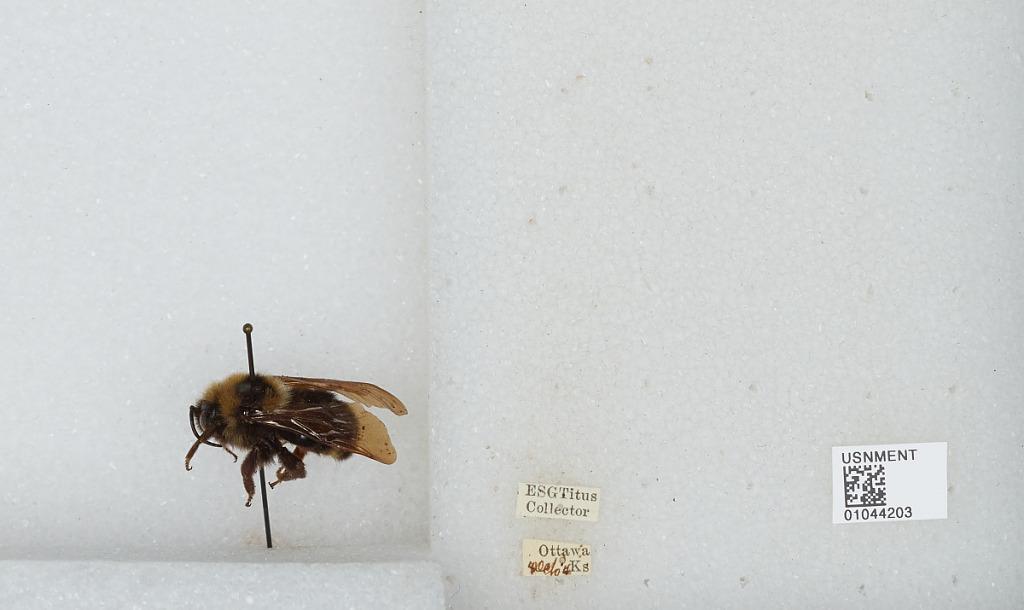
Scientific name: Bombus sp.
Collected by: E. Titus
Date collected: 1904-10-4
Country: United States
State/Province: Kansas
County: Franklin
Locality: Ottawa
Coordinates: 38.6119, -95.2664